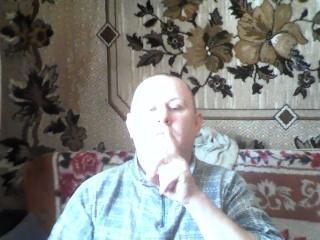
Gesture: mute